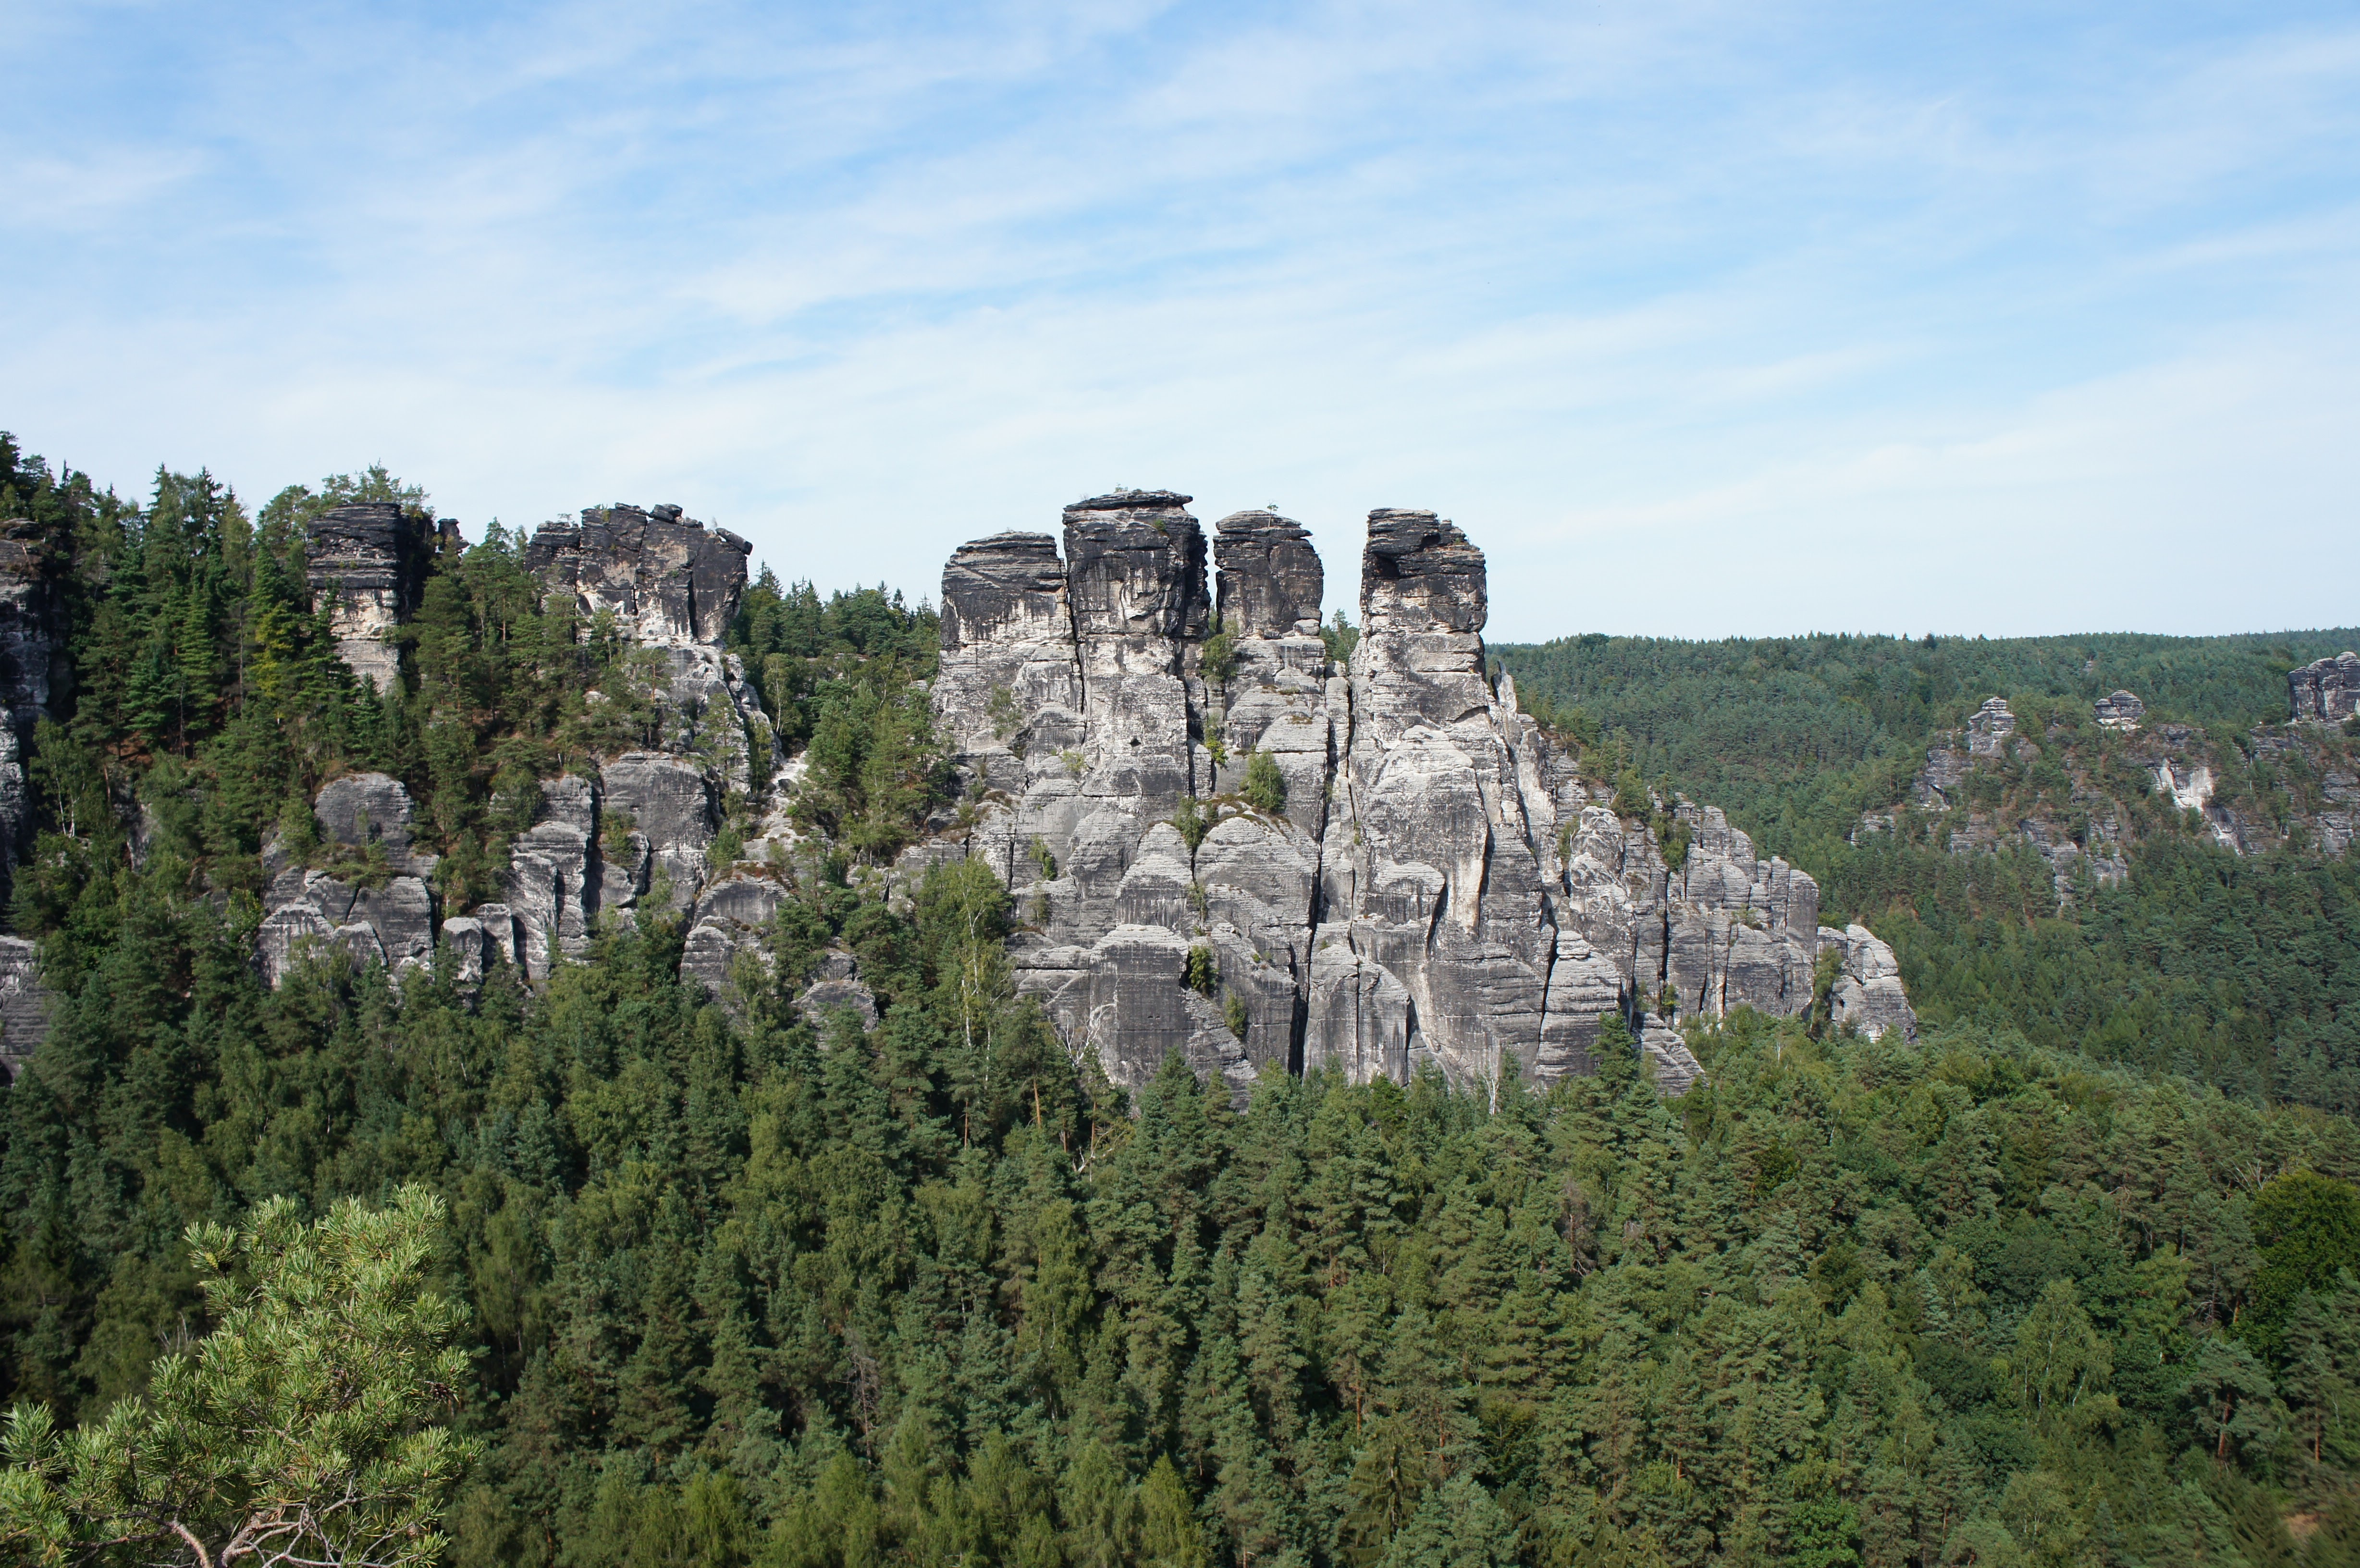
landscape, nature, rock, mountain, sky, view, mountain range, formation, cliff, landmark, terrain, rock wall, trees, mountains, ruins, badlands, monastery, outlook, plateau, ecosystem, awakened nature, elbe sandstone mountains, elbe sandstone